The Caribou Kitchen

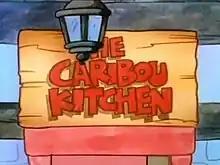

The Caribou Kitchen is a British preschool animated television series, particularly intended for children aged between two and five years old, which aired on the ITV network's CITV block from 5 June 1995 to 3 August 1998, running for 52 episodes over 4 series. The series was created by Andrew Brenner, and was his first television writing role. It mainly aired in a Monday timeslot throughout its run.